Douglas Sirk

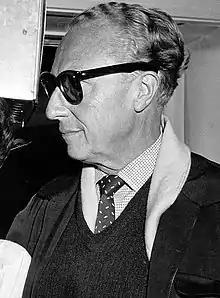
Sirk in 1955

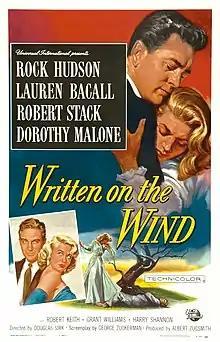
Poster for the film "Written on the Wind"

Douglas Sirk (born Hans Detlef Sierck; 26 April 1897 – 14 January 1987) was a German film director best known for his work in Hollywood melodramas of the 1950s. However, he also directed comedies, westerns, and war films. Sirk started his career in Germany as a stage and screen director, but he left for Hollywood in 1937 after his Jewish wife was persecuted by the Nazis.